Maynard Harrison Smith

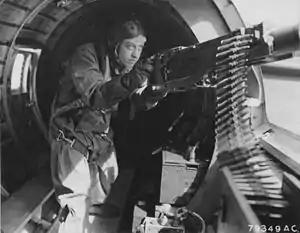
Smith manning a machine gun

In between helping his wounded comrades, Smith also manned the .50 caliber machine guns and fought the raging fire. The heat from the fire was so intense that it began to melt the metal in the fuselage, threatening to break the plane in half.